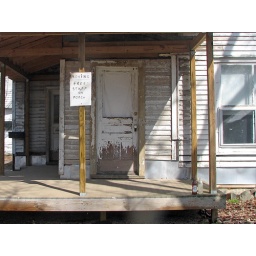
My next door neighbor's house in Ann Arbor, now empty. Not much on offer.